Factor (chord)

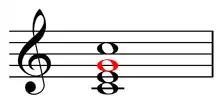
Fifth (G), in red, of a C major chord.

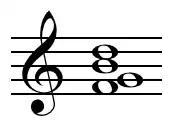
Seventh (F) of a third inversion dominant seventh chord in C (G7).

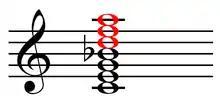
Dominant thirteenth extended chord: C E G B D F A . The upper structure or extensions, i.e. notes beyond the seventh, in red (ninth, eleventh, thirteenth).

In music, a factor or chord factor is a member or component of a chord. These are named root, third, fifth, sixth, seventh, ninth (compound 2nd), eleventh (compound 4th), thirteenth (compound 6th), and so on, for their generic interval above the root.